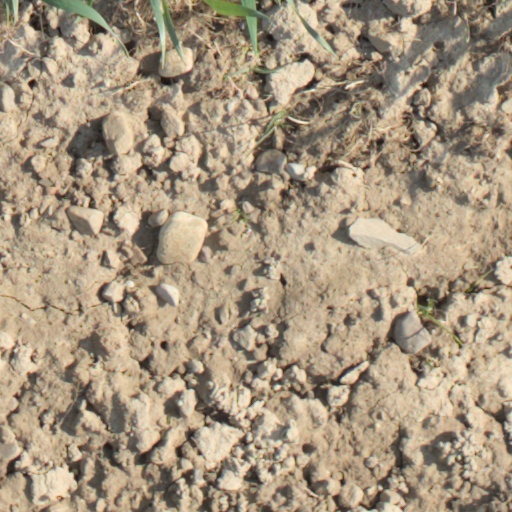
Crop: wheat